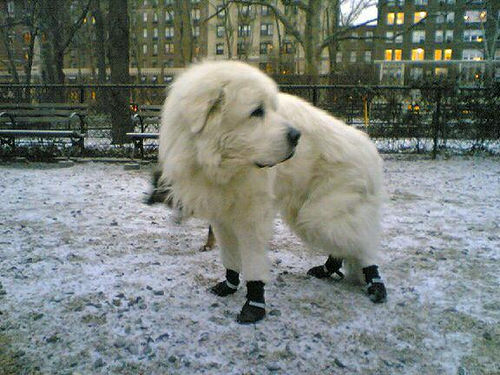
Animal: dog
Breed: great_pyrenees